Afflecks

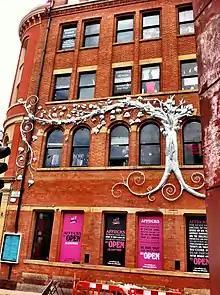
The Tib Street side of the building, June 2011. The artworks and mosaics have been removed and replaced with boarding displaying details about the store. The silver tree was a new installation in 2011

Afflecks (formerly Affleck's Palace) is an indoor market in Manchester, England, in the city's Northern Quarter on the junction of Church Street/Tib Street and Dale Street with Oldham Street. Dozens of independent stalls, small shops and boutiques operate in the one building. The building was once home to Affleck & Brown, one of the city's principal department stores. A bar on the original site opened in 2015, under the Affleck & Brown name.